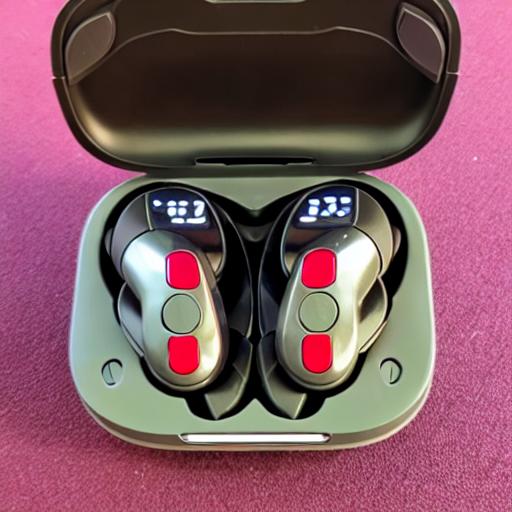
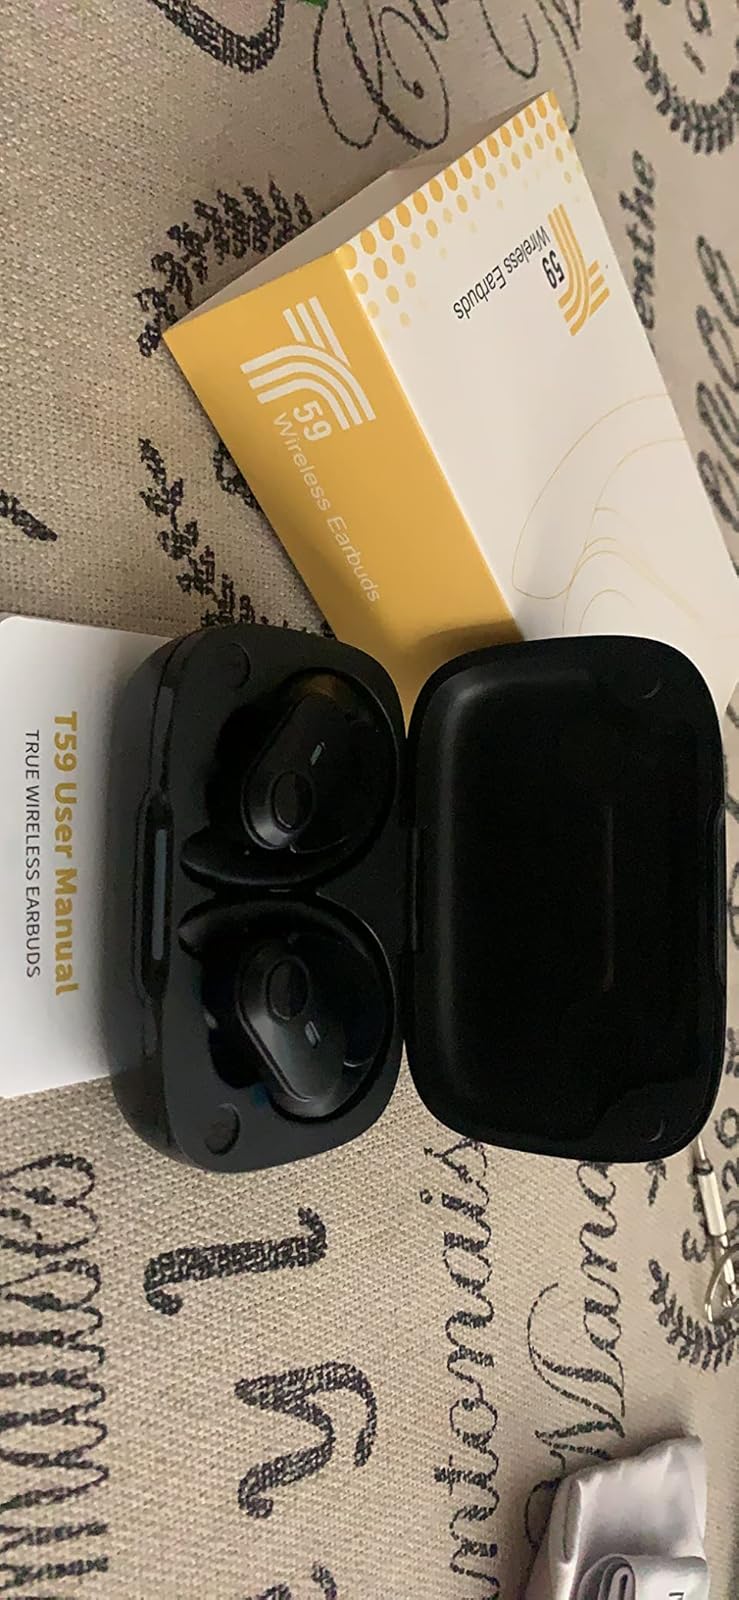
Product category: earbuds
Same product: no